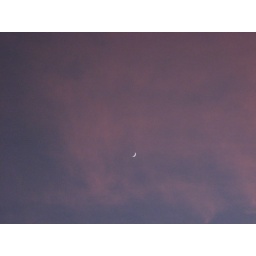
Moon in pink clouds at sunset